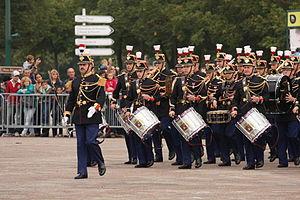
Musique de la Garde - Quartier Carnot - Septembre 2013
La Garde républicaine est une branche de la Gendarmerie nationale qui assure des missions d'honneur et de sécurité au profit des plus hautes autorités de l'État en France, ainsi que des missions de sécurité au profit du public. Elle concourt également au rayonnement culturel de la France avec ses formations musicales et ses formations spéciales. Enfin, elle exécute des missions d’assistance, de formation et de coopération, tant en France qu’à l’étranger.